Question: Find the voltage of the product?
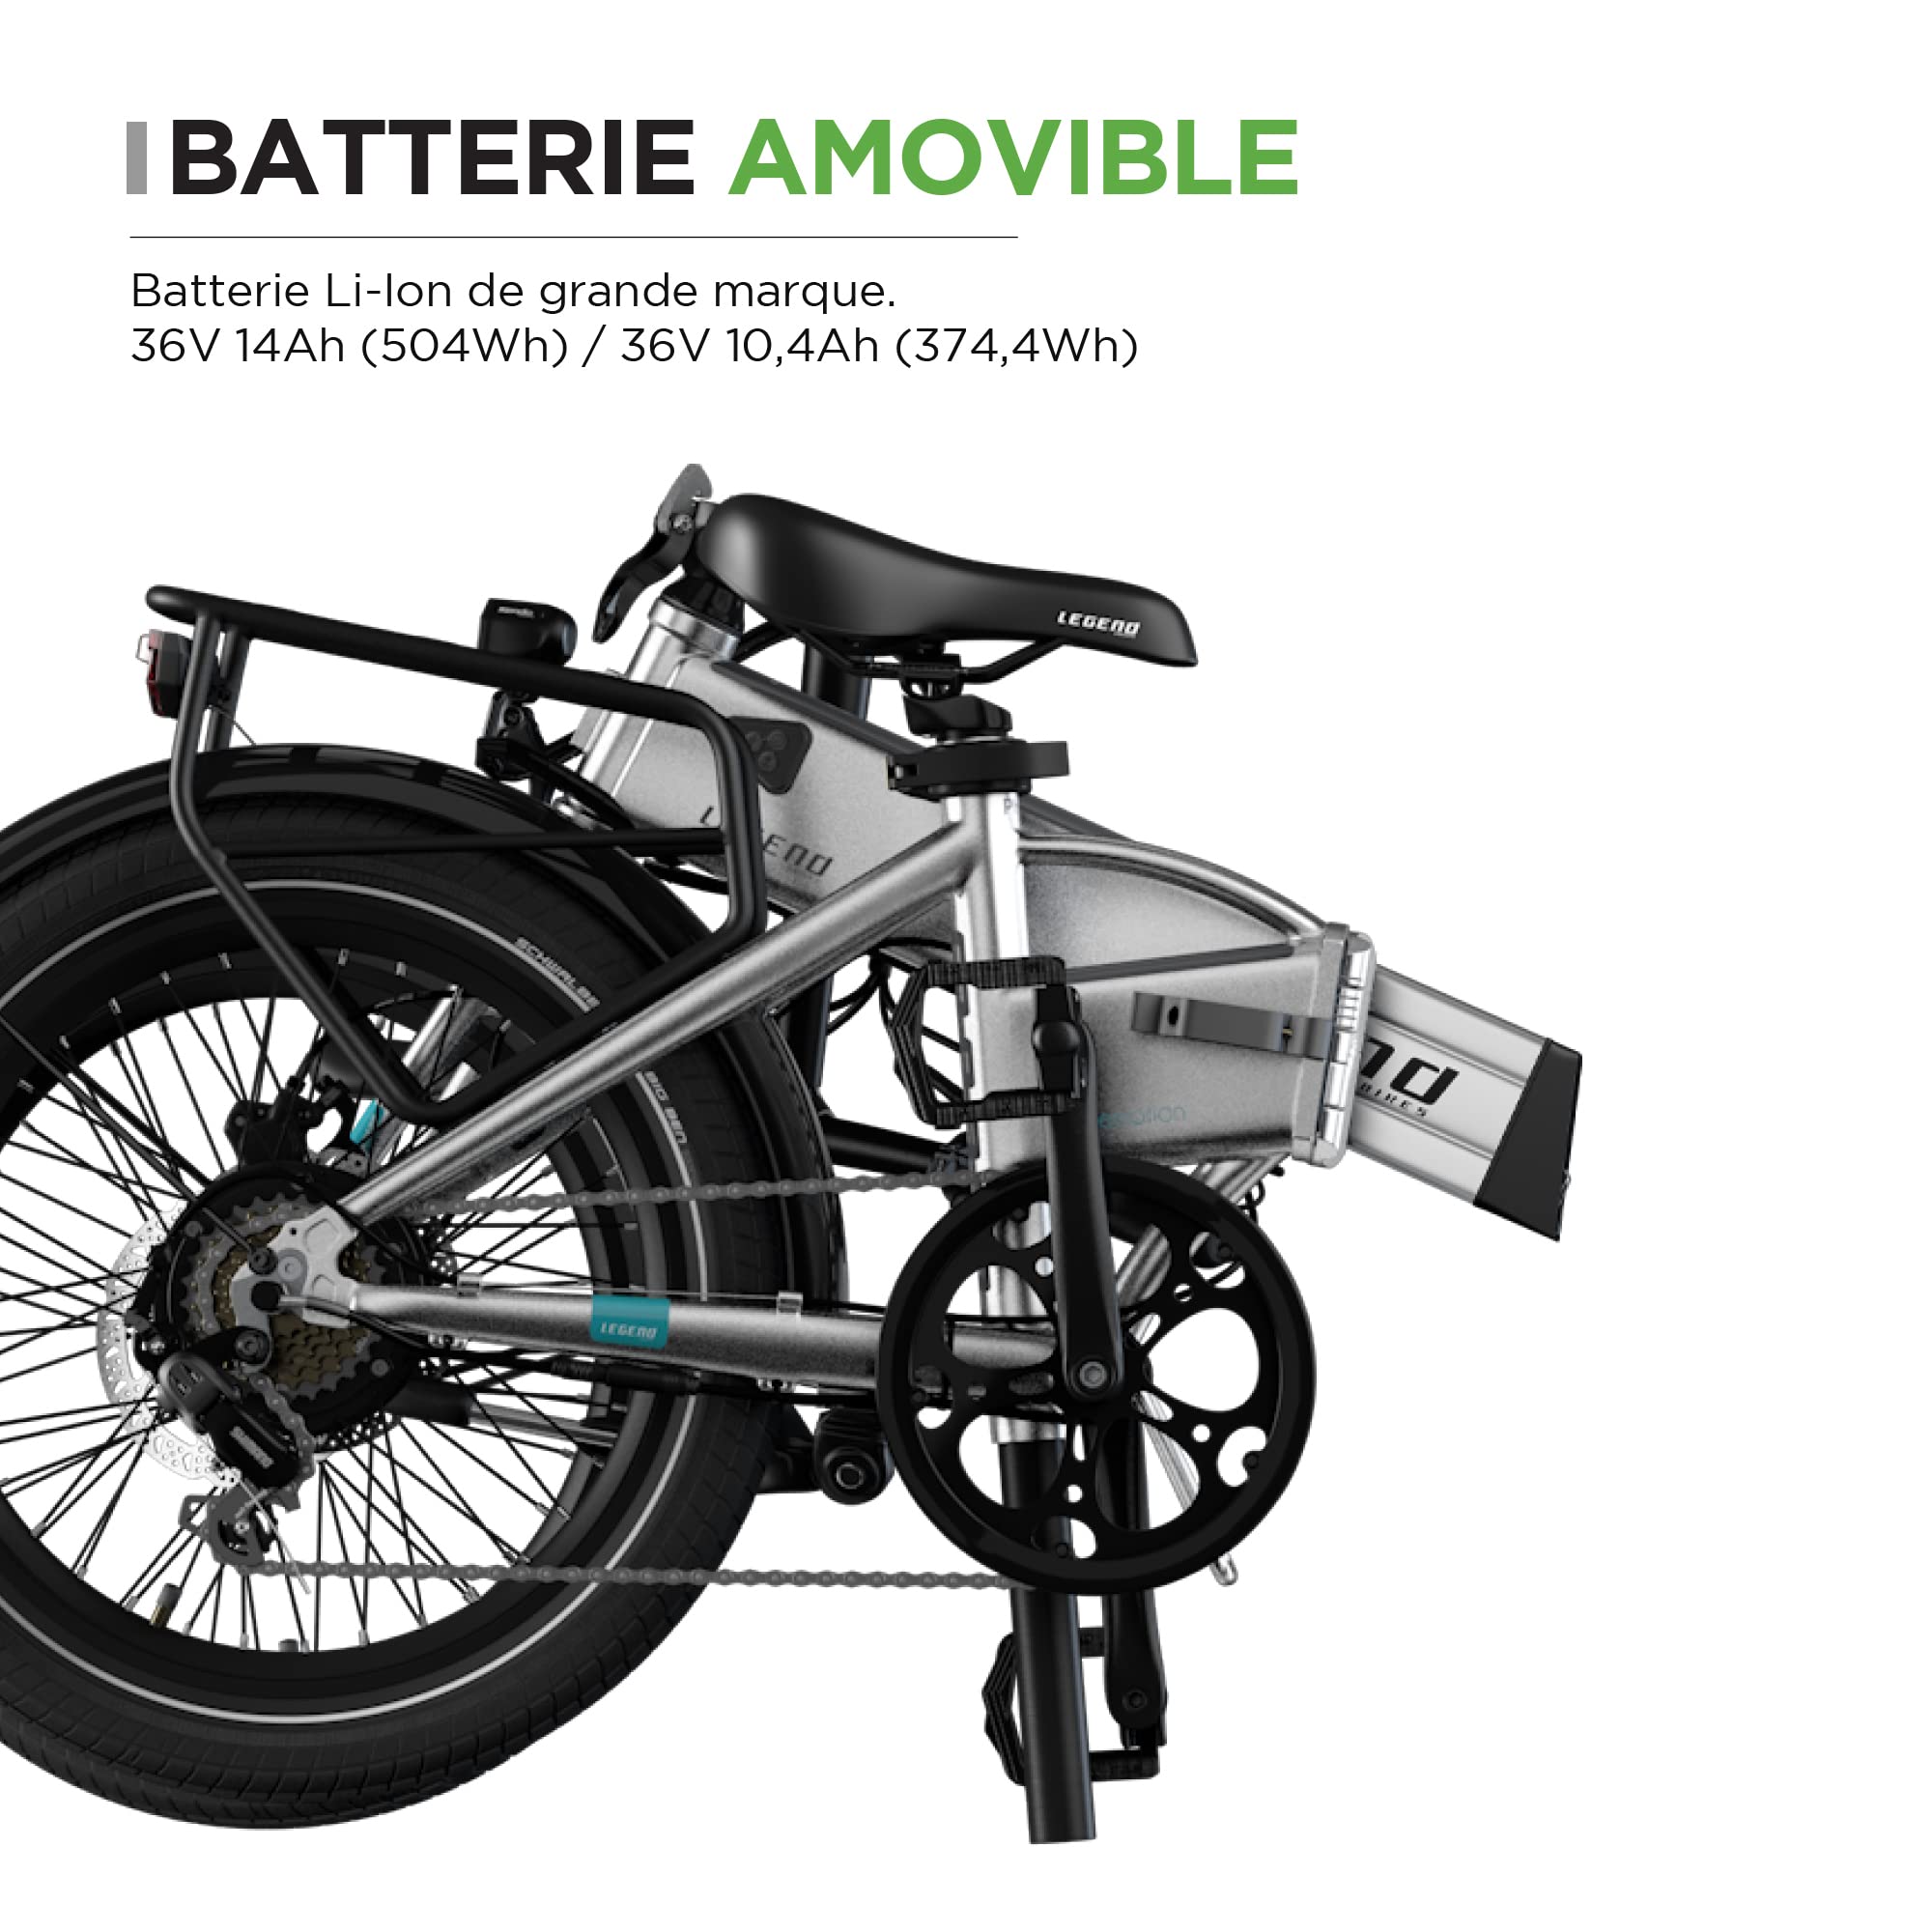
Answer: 36.0 volt